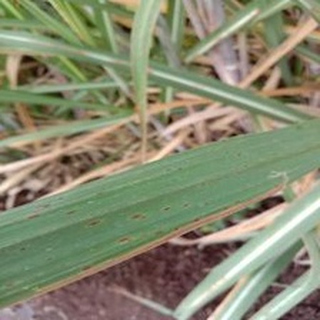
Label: sugarcane_rust